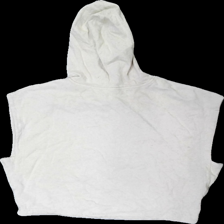
View: back
Type: Hoodie
Category: Ladies
Brand: H&M
Colors: Beige
Material: 100% cotton
Cut: Cropped
Size: M
Season: All
Damage location: middle center
Damage 2 location: middle center
Price range: 50-100
Recommended usage: Reuse
Description: beige cropped hoodie with no arms